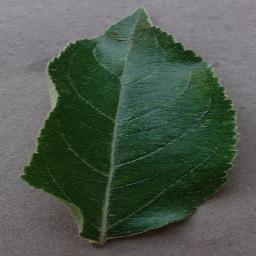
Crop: apple
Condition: healthy